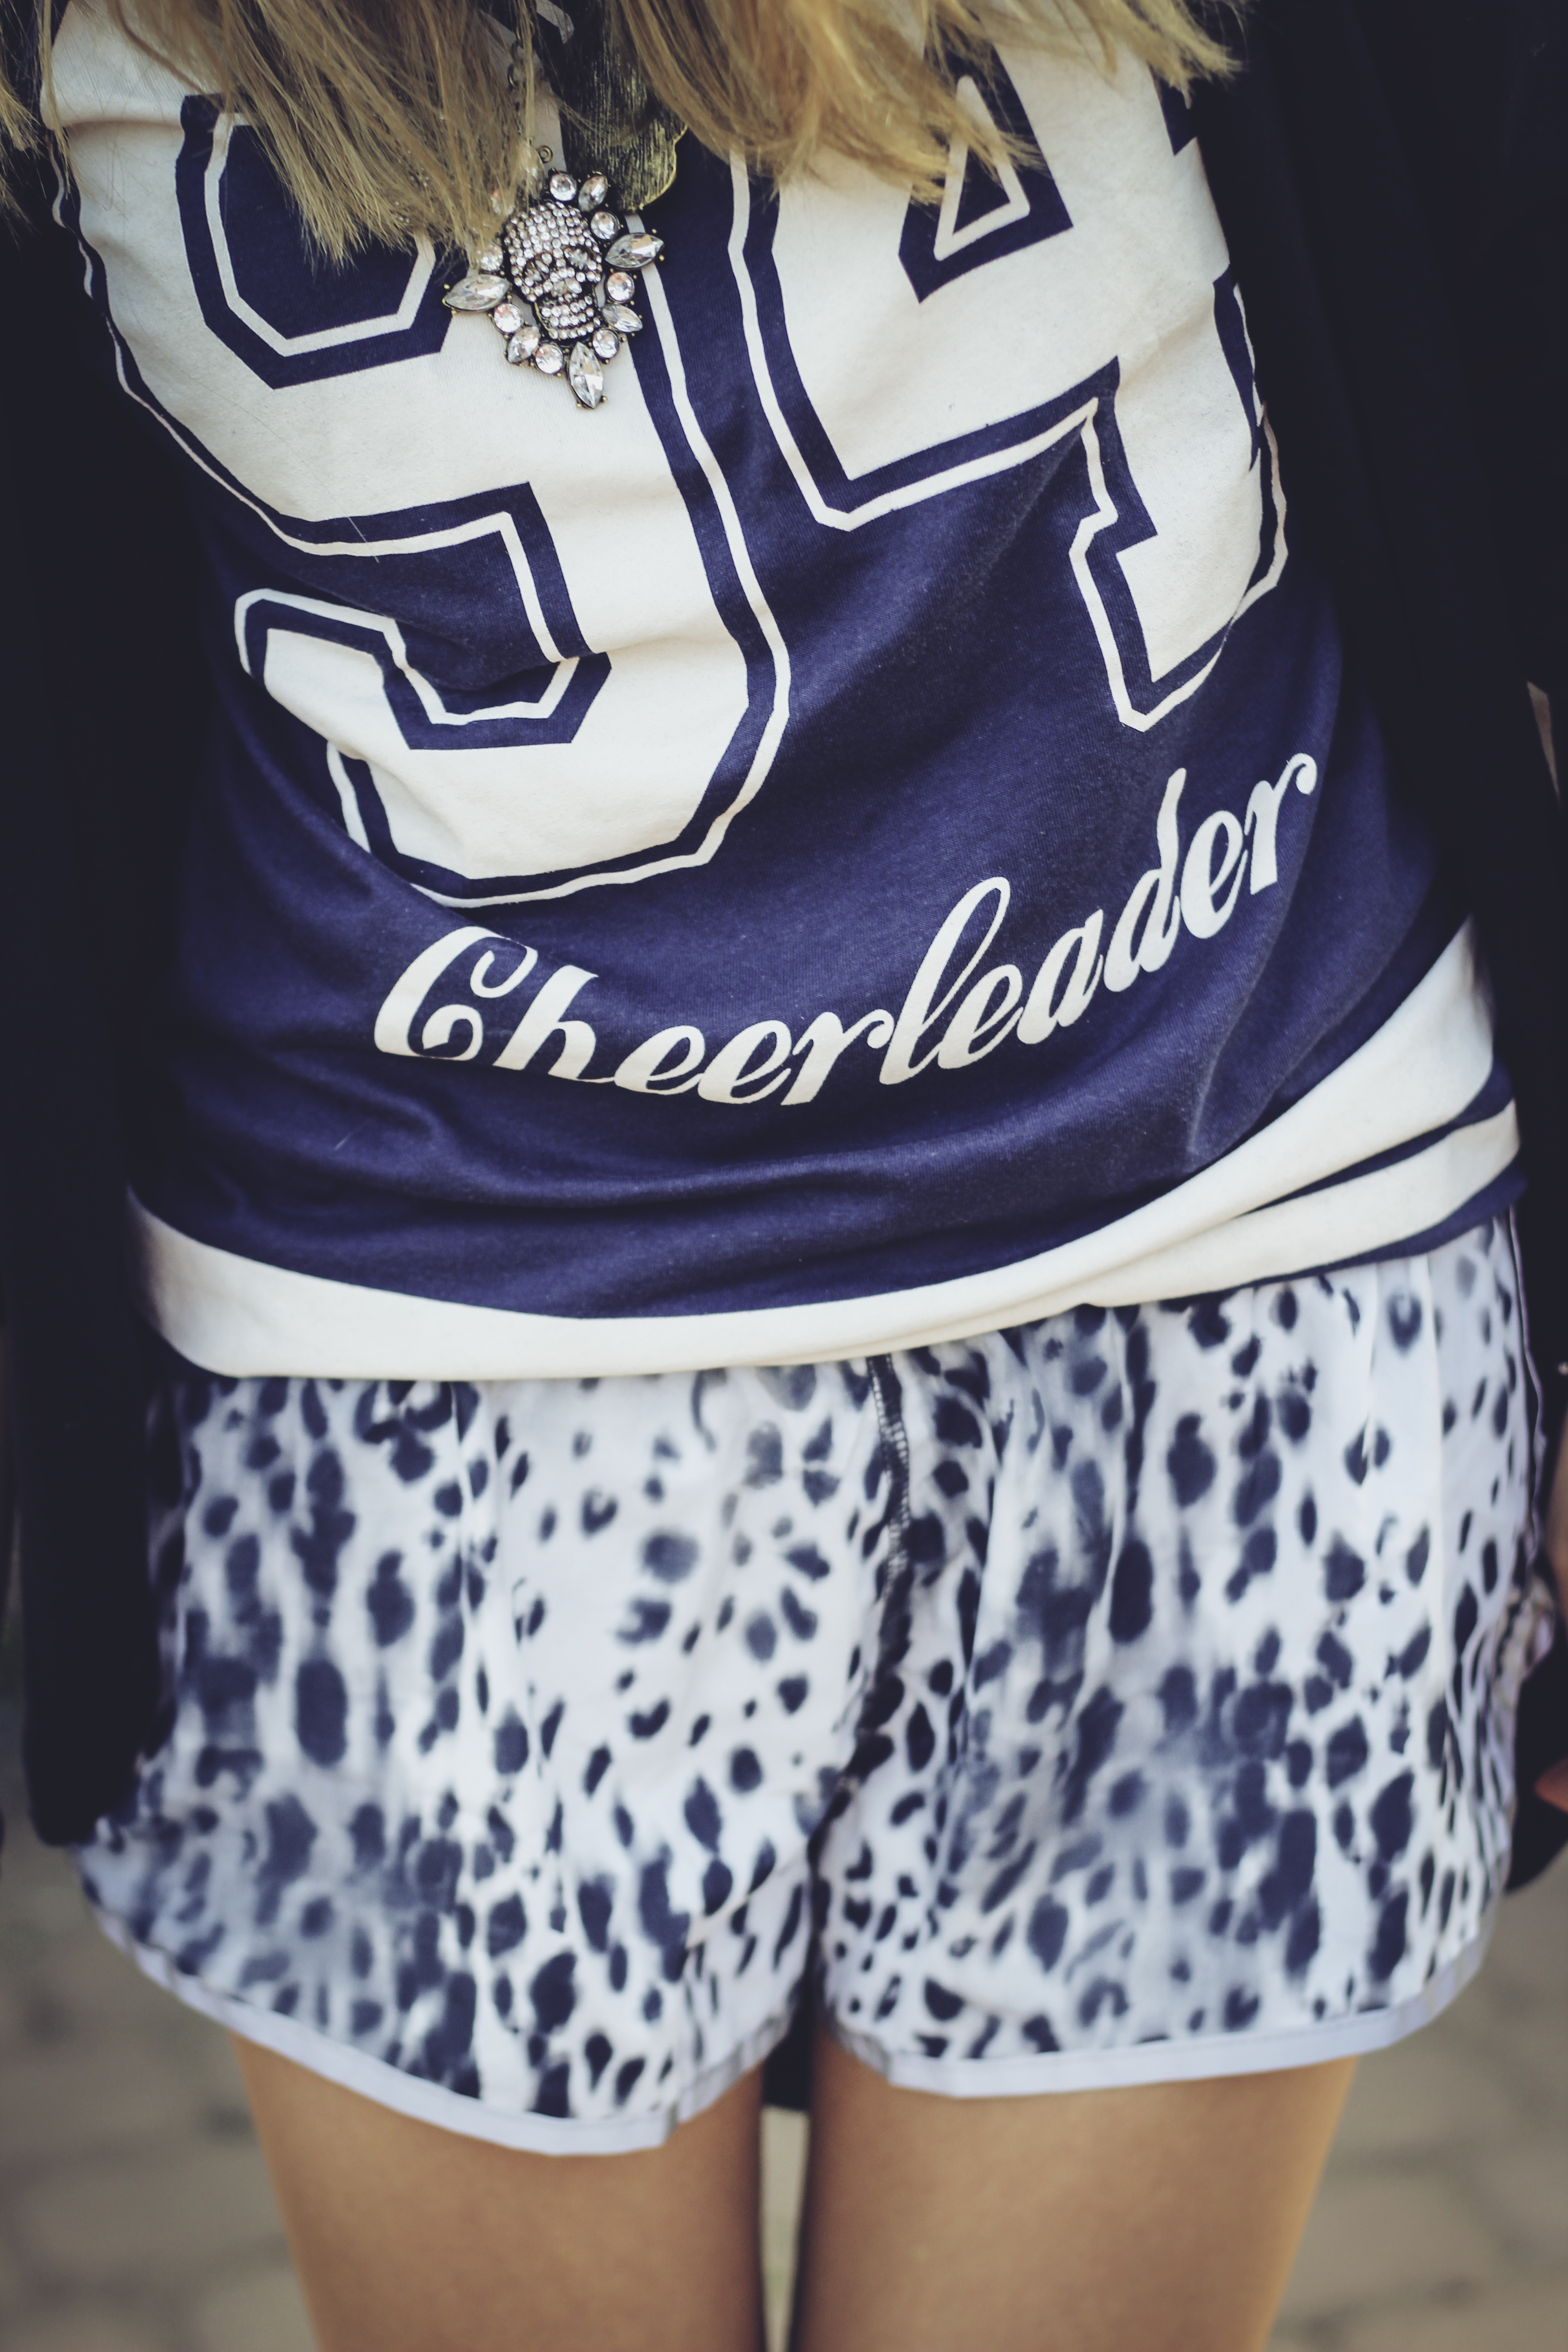
girl, white, number, pattern, fashion, blue, clothing, jewelry, design, legs, shorts, cap, outfit, top, skinny, t shirt